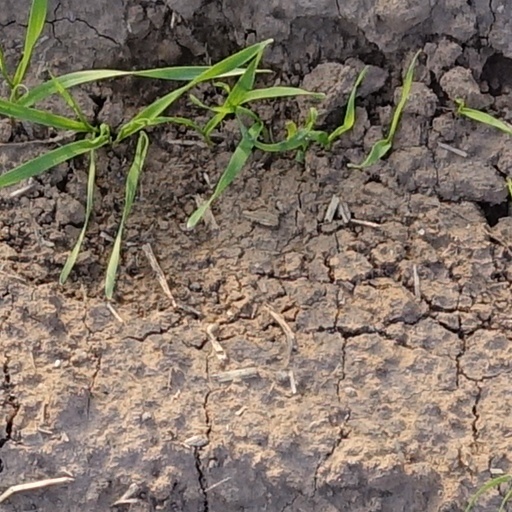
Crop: wheat